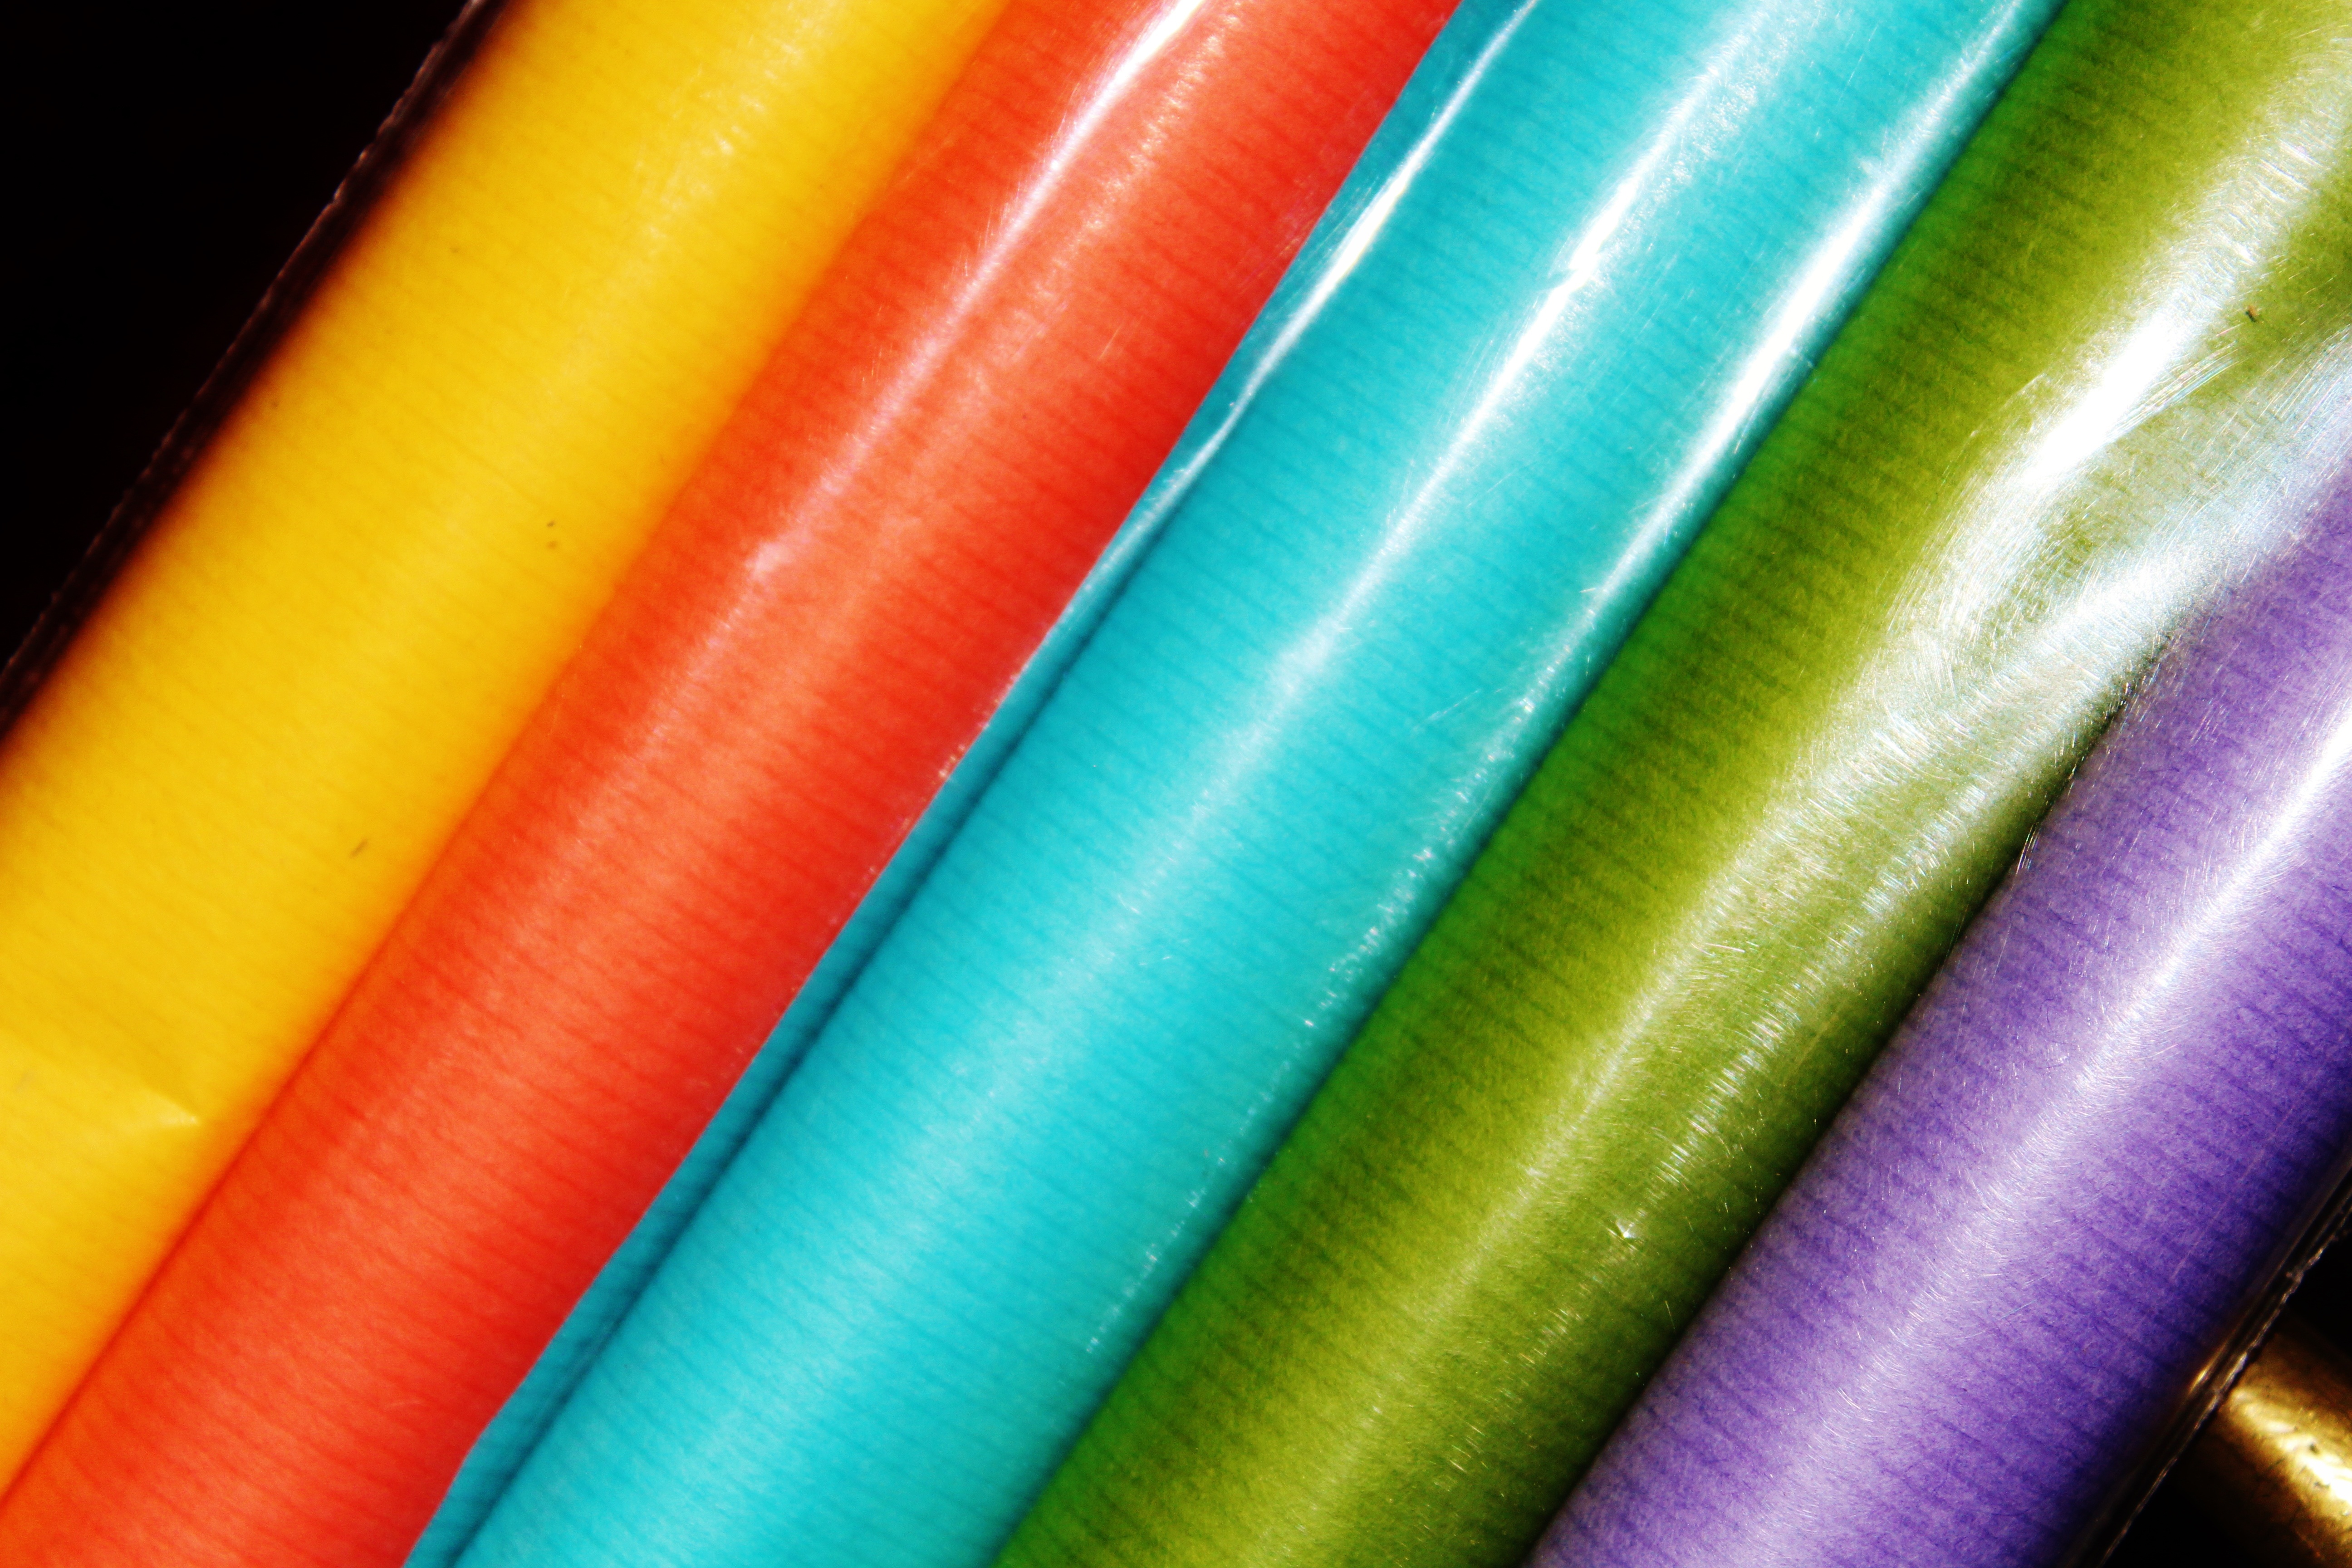
line, green, color, colorful, yellow, wrapping paper, packaging, pack